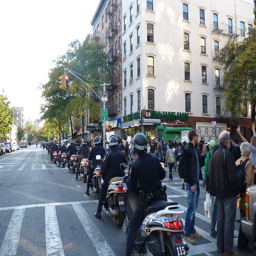
A long row of motorcycles have passengers that are wearing black.
many people riding motorcycles on a city street
A large group of motorcycles traveling down a city road.
A group of motorcycles passing building on a street.
A line of police officers are riding motorcycles.